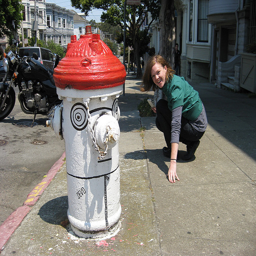
Young lady stooped down next to a decorated fire hydrant.
Woman smiling and looking at large pig painted object.
a person kneeling down next to a red and white fire hydrant on a sidewalk
A woman kneeling down next to a fire hydrant with a face on it.
a red and white fire hydrant with a woman stooped down beside it